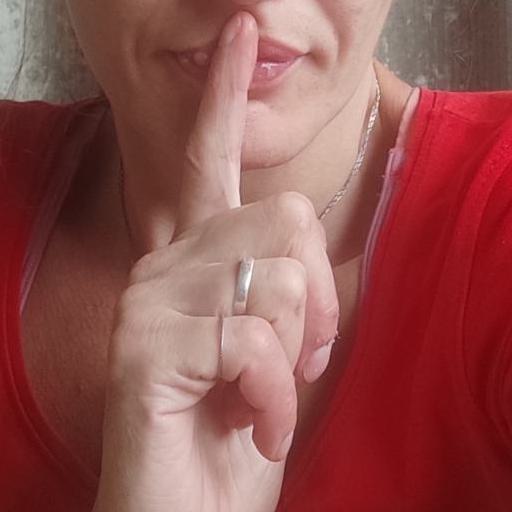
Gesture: mute